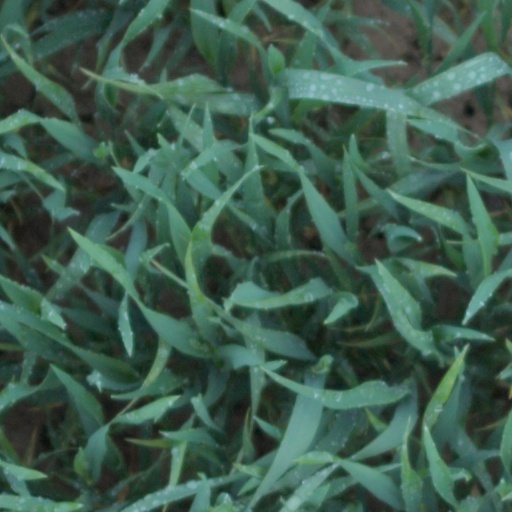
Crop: wheat